Eurydice (Ruhl play)

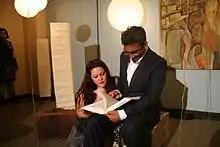
Eurydice's father reads to her from "King Lear" in a Shimer College production of "Eurydice".

The play consists of three movements, divided into numerous scenes: 7 in the first movement, 20 in the second movement, and 3 in the third movement.